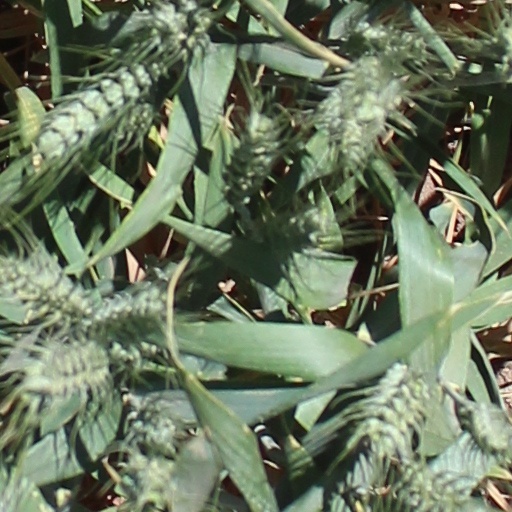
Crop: wheat